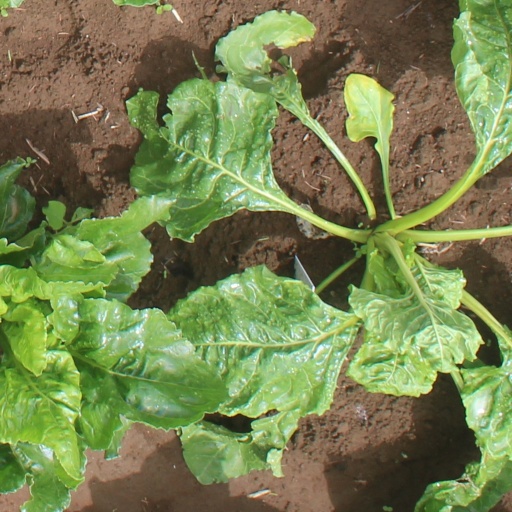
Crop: sugar beet